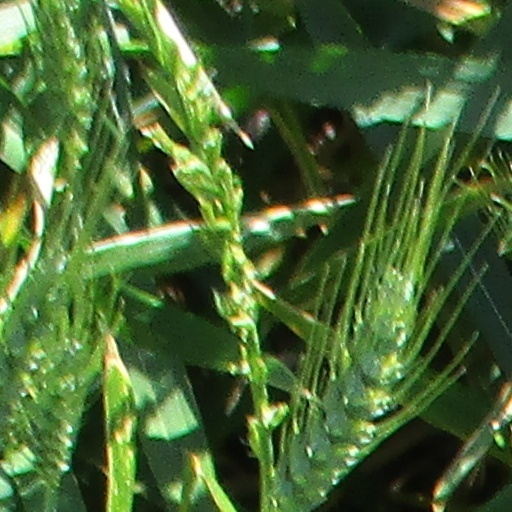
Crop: wheat